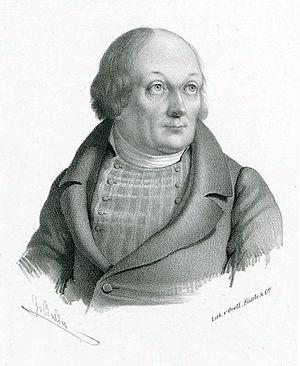
Hans Georg Nägeli est un compositeur, un musicologue et un éditeur de musique suisse, né à Wetzikon le 26 mai 1773 et mort à Zurich le 26 décembre 1836.
23 janvier : Actéon, opéra-comique de Daniel-François-Esprit Auber, créé à l'Opéra-Comique.